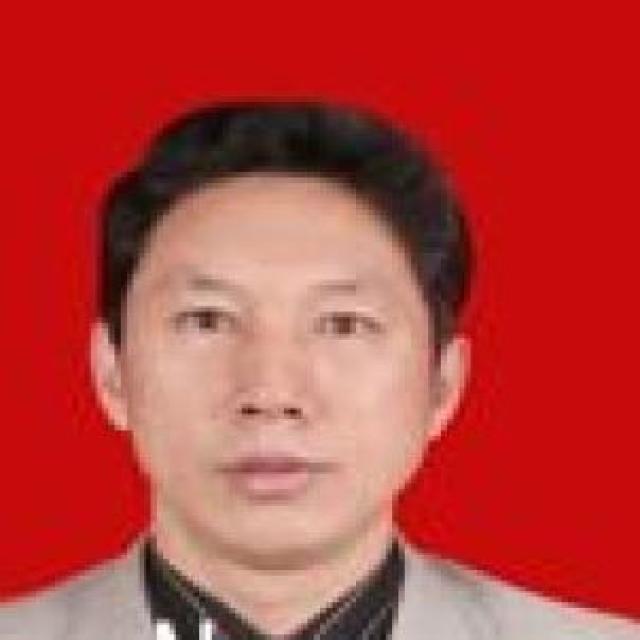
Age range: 45-64